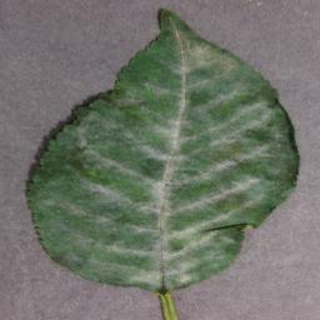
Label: cherry_powdery_mildew